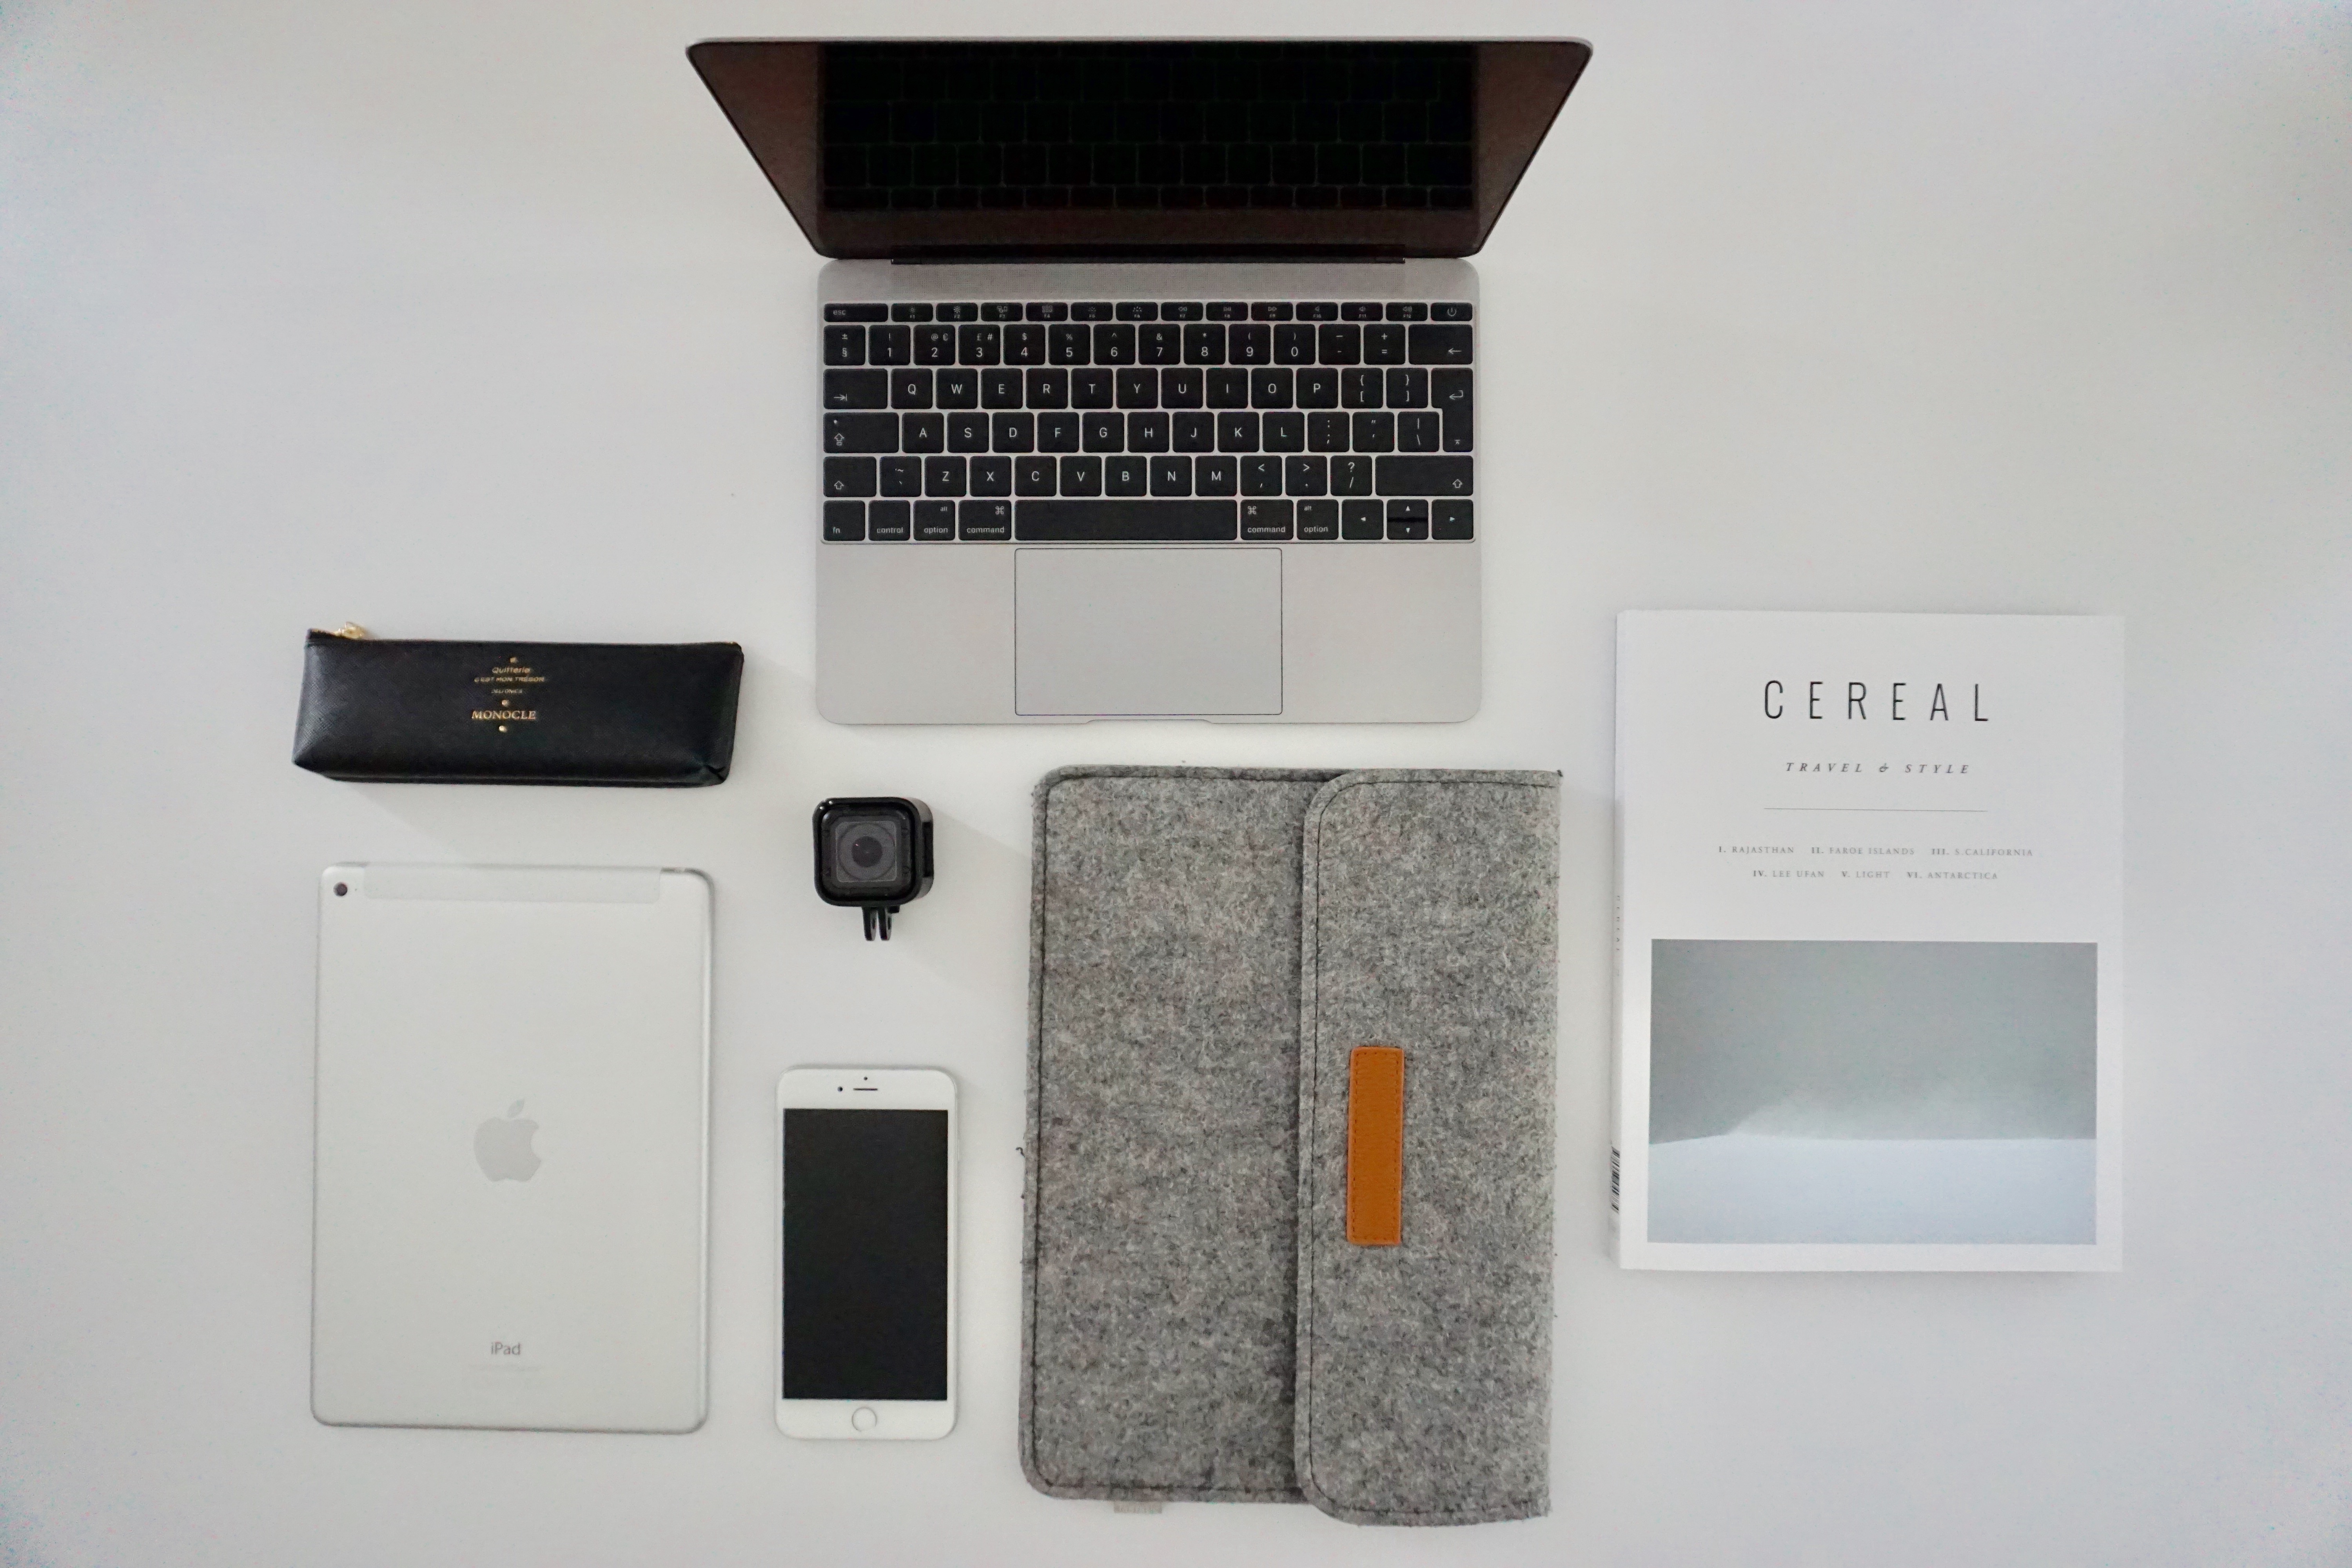
shelf, design, picture frame